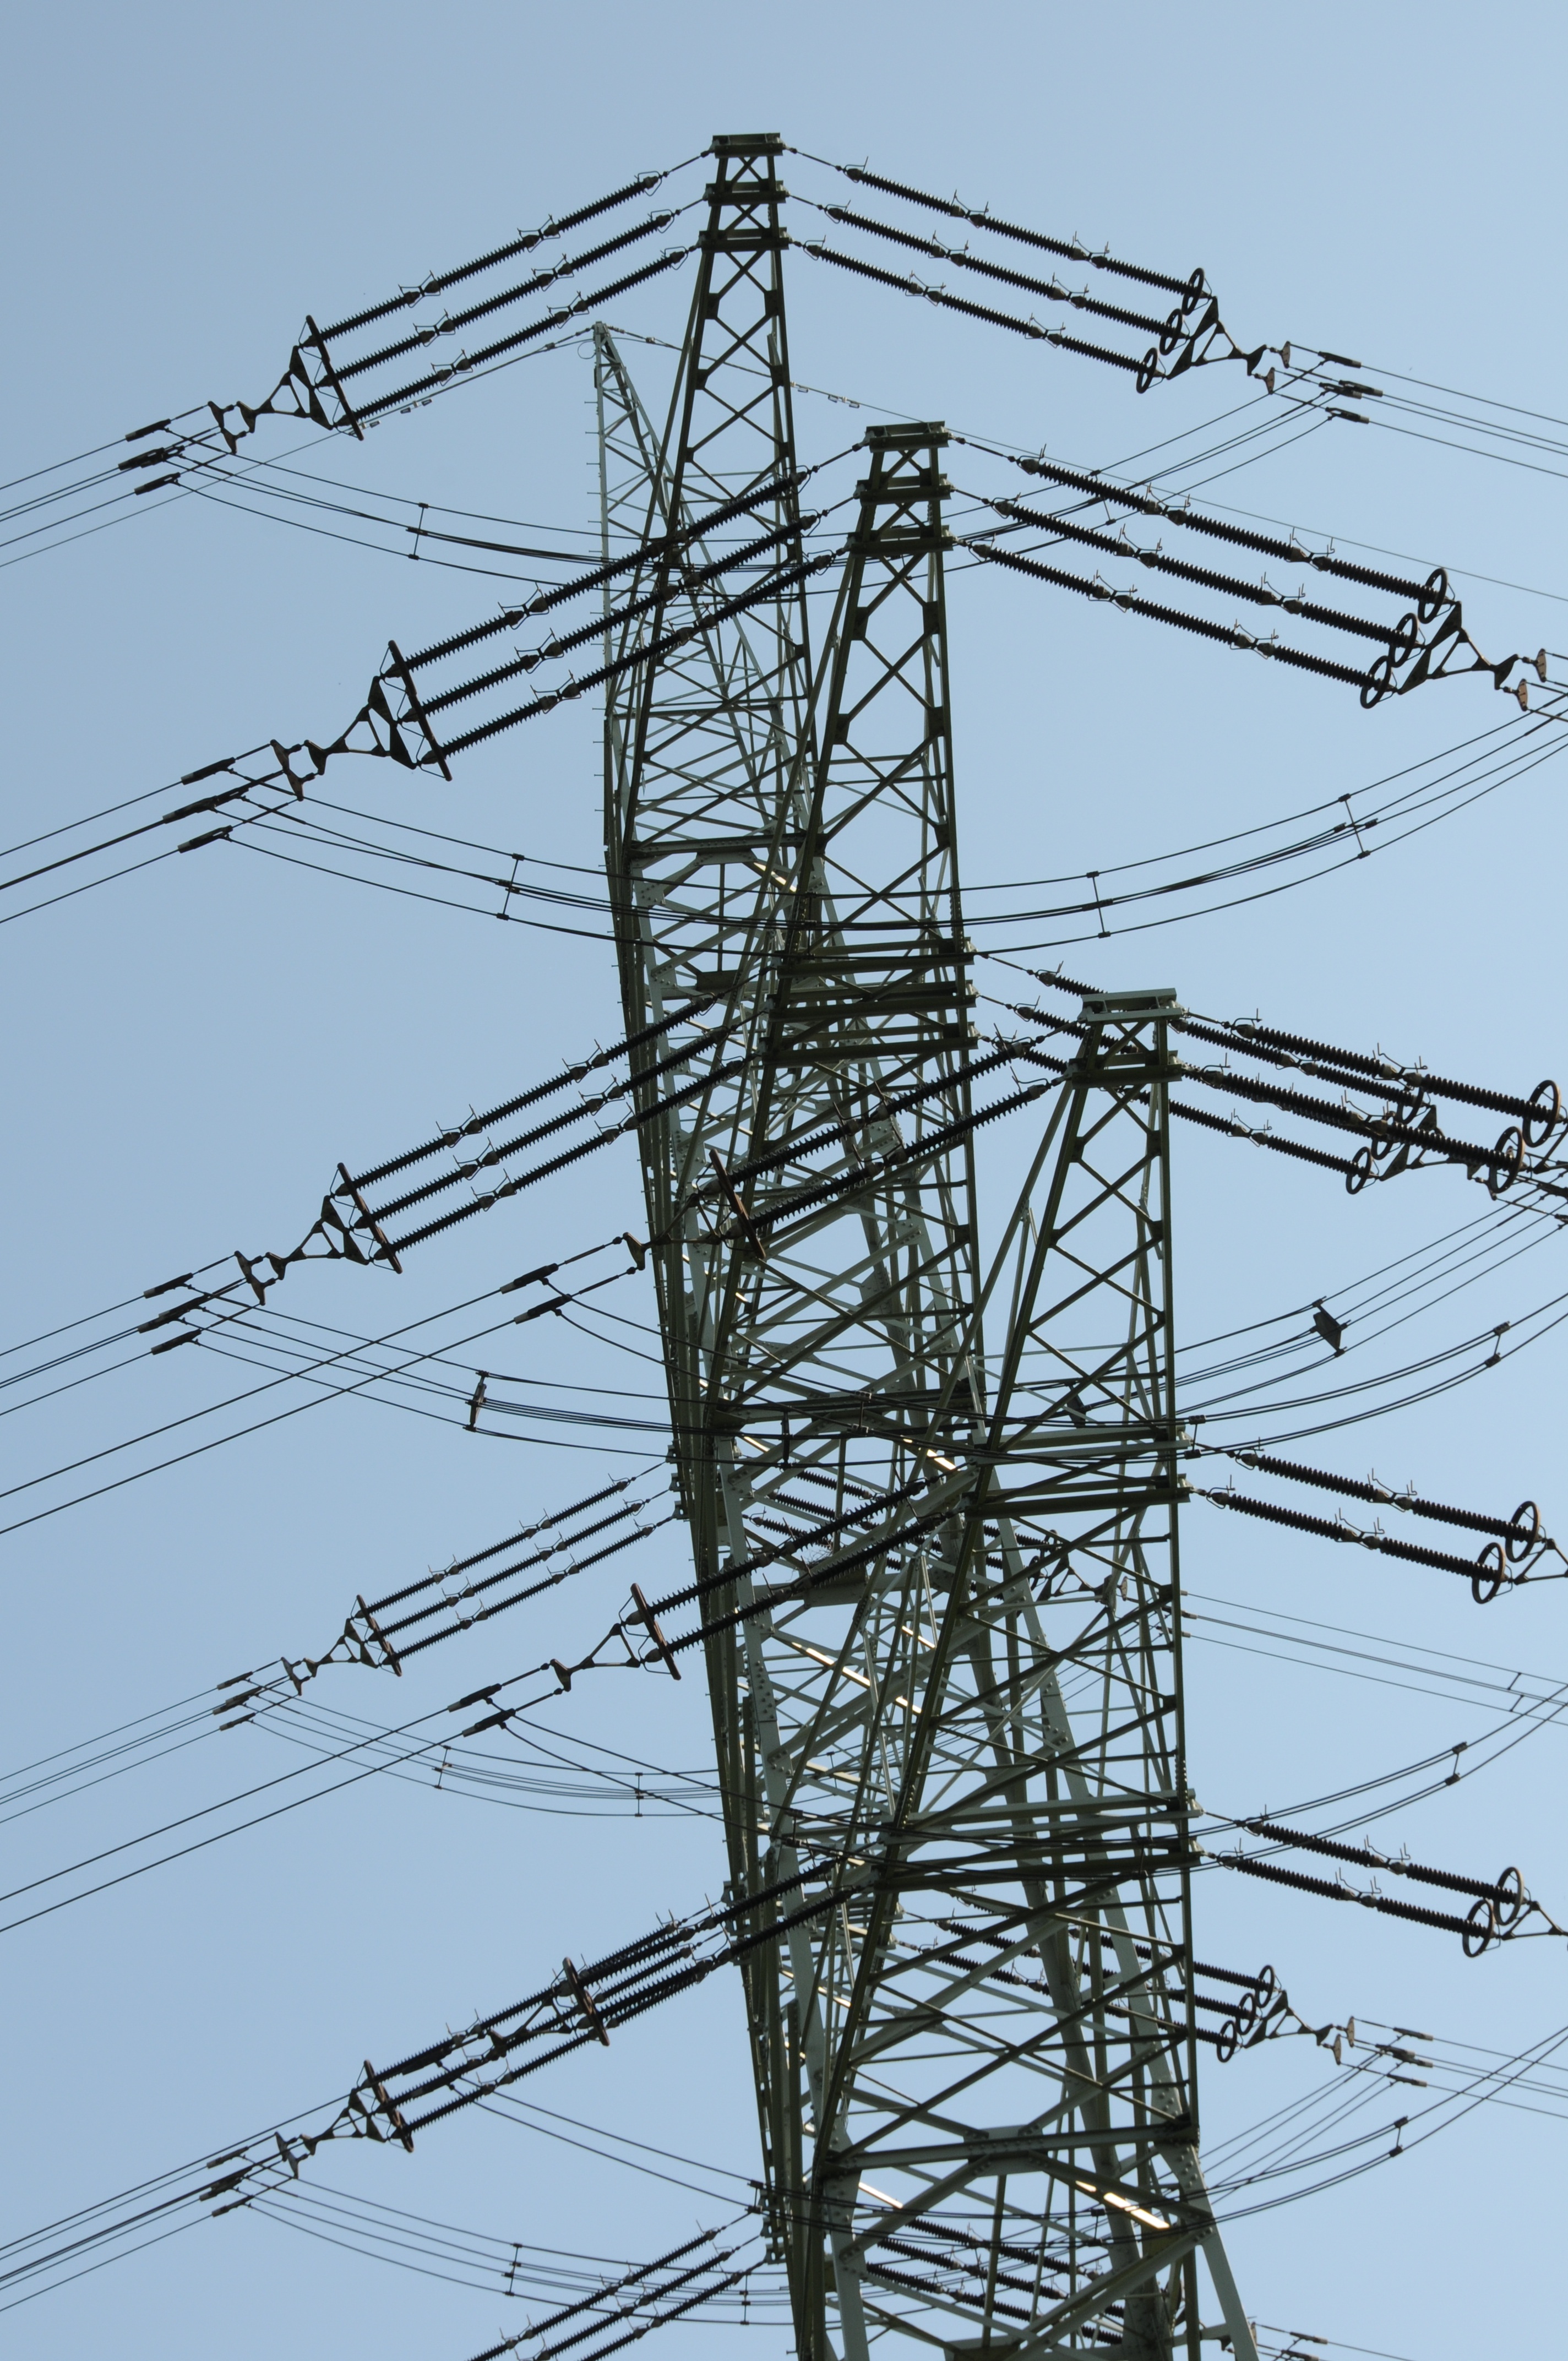
line, tower, mast, electricity, pylon, energy revolution, strommast, power supply, landline, transmission tower, grid expansion, outdoor structure, electrical supply, overhead power line, outdoor power equipment, public utility